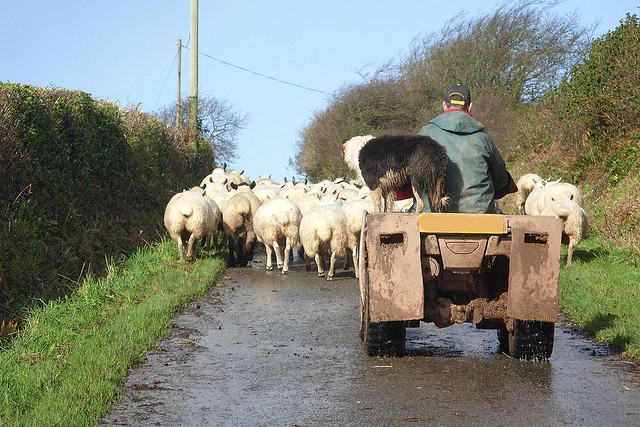
A man on a flat truck is behind a large group of farm animals.